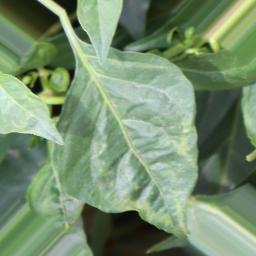
Label: healthy